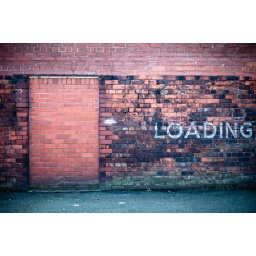
A brick wall with three distinct type of brick, a bricked up door and 'Loading' neatly stenciled in white.